Wiktor Malinowski

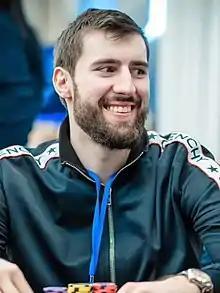
Wiktor Malinowski 2020

Wiktor Malinowski (born 2 August 1994) is a Polish professional poker player who has played in high stakes online no limit hold 'em (NLHE) cash games. He transitioned to the live poker tournament scene in 2019. He formerly played handball professionally.